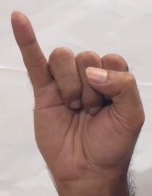
ASL sign: I